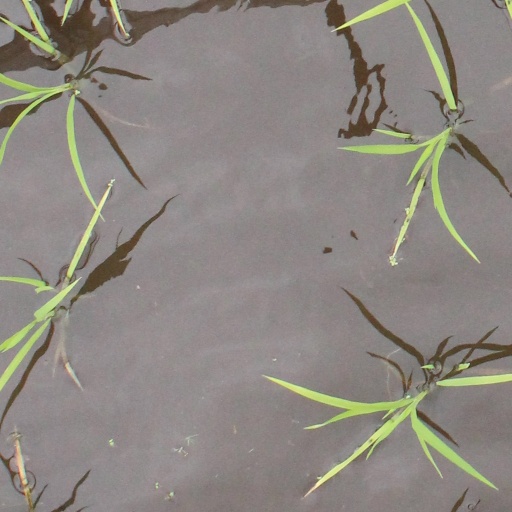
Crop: rice